Burry Port

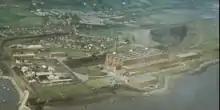
Carmarthen Bay Power Station from the air, circa 1972

Carmarthen Bay Power Station was built on the north shore of the Burry Estuary, occupying some 220 acres. Work started on its construction in April 1947, and power was first generated on 28 June 1953. At this time the plant employed around 500 people and during its 31 years of operation the three stacks became a local landmark. The power station ceased generating in 1984, and was demolished in the early 1990s.